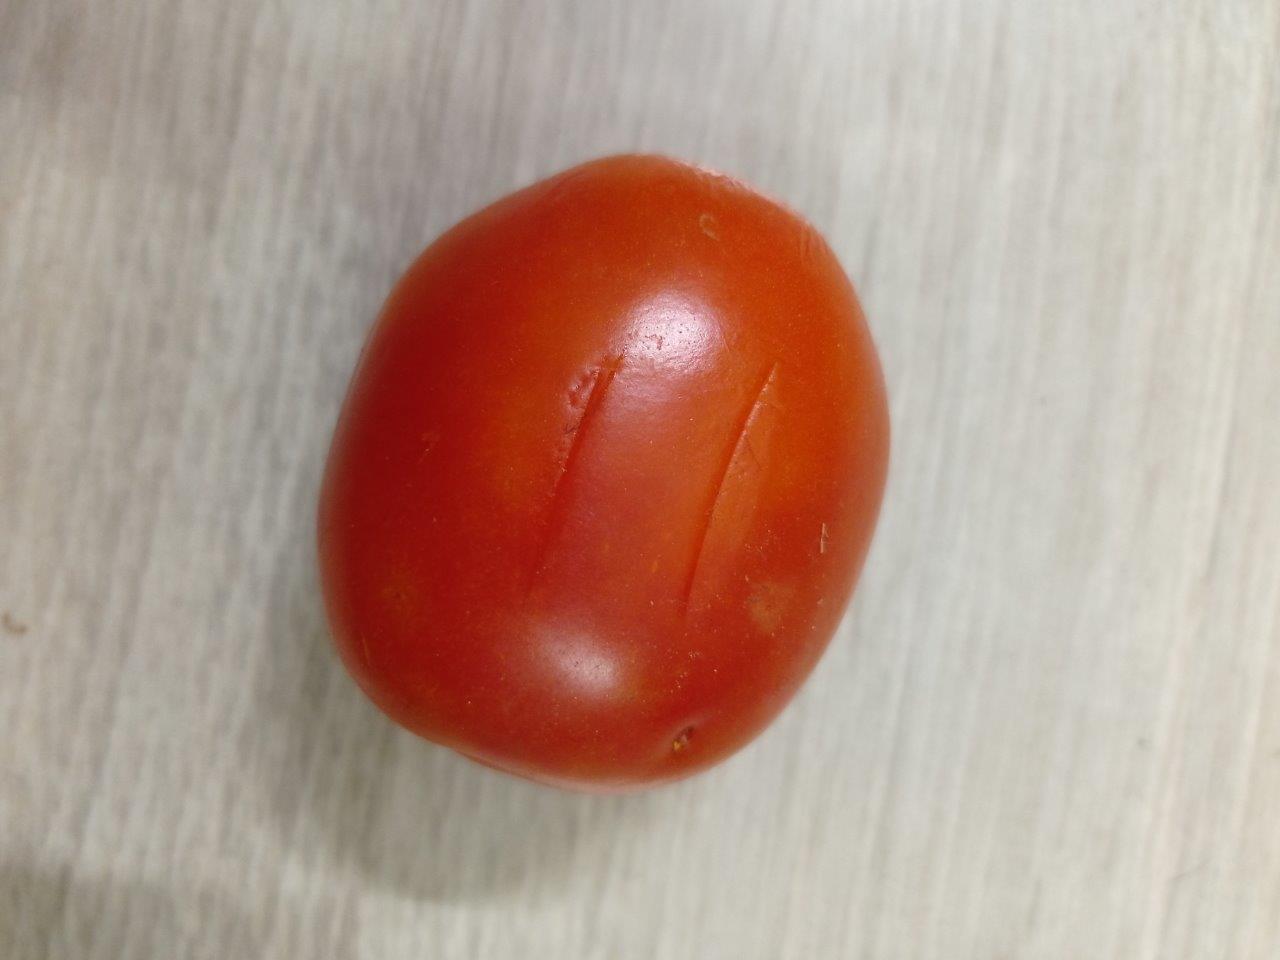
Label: Fresh